Describe the emotion expressed in this image:  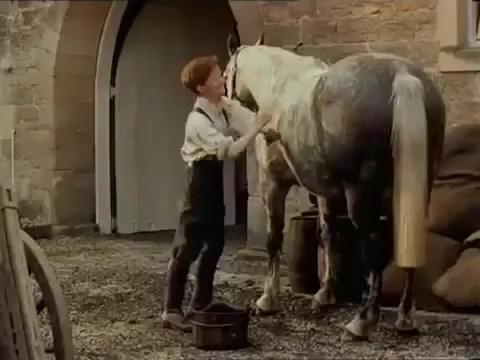
This person displays Suffering, valence and arousal with moderate intensity.